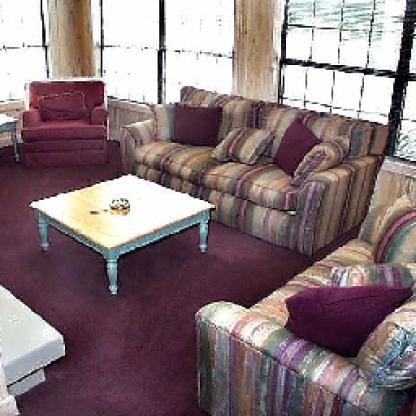
Scene: Indoor